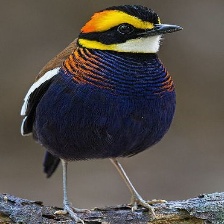
Species: BANDED PITA
Scientific name: HYDRORNIS GUAJANA